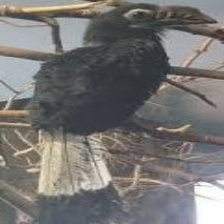
Species: VISAYAN HORNBILL
Scientific name: PENELOPIDES PANINI
ImageNet parent category: hornbill